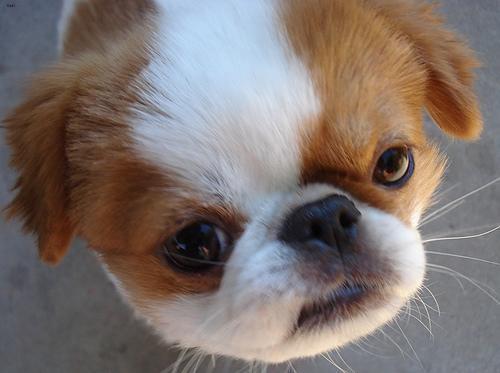
japanese chin